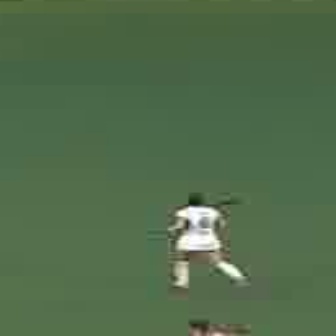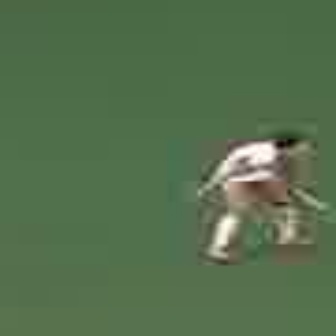
  Please identify the target specified by the bounding box [151,191,250,290] in the first image and locate it in the second image. Return the coordinates in [x_min,y_min,x_max,y_max] format.
Answer: [181,122,323,264]